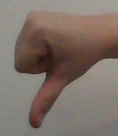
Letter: waw